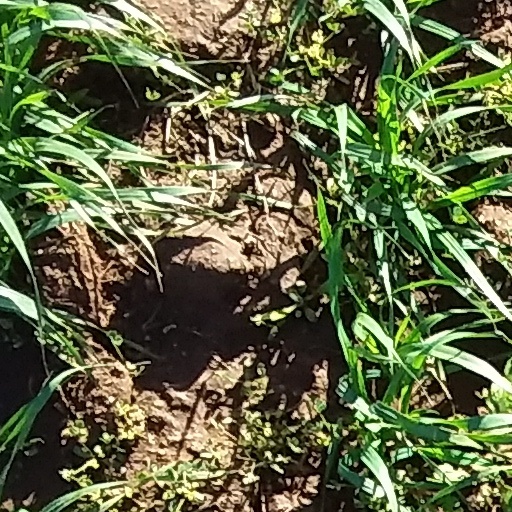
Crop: wheat